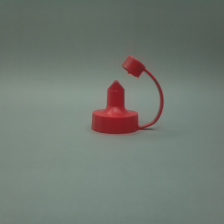
Color: red/orange/pink/fuchsia/brown
Cap type: tethered yorker cap